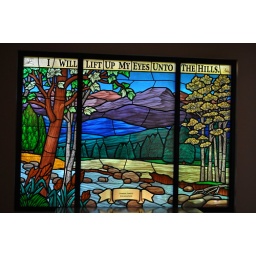
A stained glass window in the Transylvania Regional Hospital chapel.